Henry Rawlinson, 1st Baron Rawlinson

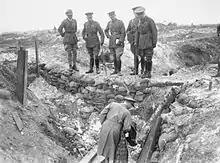
Lieutenant-General Walter Congreve inspecting captured German trenches near Fricourt along with King George V, the Prince of Wales, General Sir Henry Rawlinson and Lieutenant Harding of the Royal Engineers in 1916.

Haig told Rawlinson to exploit success in the south. Fourth Army fought its way forward towards the second German line atop the Bazentin Ridge. At first light on 14 July, following a night approach march, a two-day preparatory bombardment of over 375,000 shells and a five-minute intensive hurricane bombardment, the leading British attackers, some within of enemy lines attacked the German position. Nearly all first line objectives were taken. The Germans suffered 2,200 casualties and the British took 1,400 prisoners. The British were unable to exploit this success and a long period of difficult fighting followed. The Germans made excellent use of the woods on the battlefield, turning each into a strongpoint. Rawlinson mainly failed to intervene and coordinate attacks until late August and early September, when he massed guns and men, enabling brigades of the 16th (Irish) Division to capture Guillemont village. By late September, superior British artillery and better tactics enabled the British to achieve a striking success in the Battle of Morval. At the start of October, the rain and the temperature fell and the battlefield turned into a quagmire. The only late success was gained by the Fifth Army (formerly Reserve Army, commanded by Lieutenant General Hubert Gough) capturing Beaumont Hamel.